Cecil Sharp

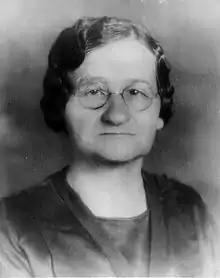
Mary Sands (1872–1949) of Madison County, NC, c. 1920

This strong focus on 'Englishness' is evident in Sharp's work, and he has been criticised for failing to recognise that many of the songs he collected were derived from the Scottish rather than the English ballad tradition.